Torlonia Collection

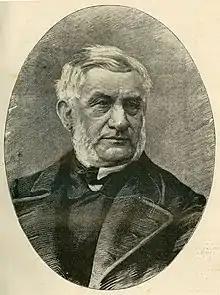
Prince Alessandro Torlonia opened a museum for the collection in 1875

The Torlonias excavated ancient ruins on their estate of Roma Vecchia, which housed sites like the Villa of the Quintilii and the Villa dei Sette Bassi, off of the Appian Way, and the Villa of Maxentius on the Via Latina. Some of the sculptures uncovered from these sites include an Attic relief from the slopes of the Acropolis in Athens, probably brought to Rome in the 2nd century AD by Herodes Atticus, a statuary group of Eirene and Ploutos made after an original by the sculptor Cephisodotus the Elder, and a group known as the "Invitation to the Dance" featuring a nymph and satyr.